Luigi's Mansion 3

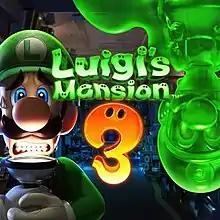
Icon artwork, featuring Luigi and Gooigi

is a 2019 action-adventure video game developed by Next Level Games and published by Nintendo for the Nintendo Switch. It is the third installment in the "Luigi's Mansion" series following "" (2013). The game sees players taking on the role of Luigi who must explore a hotel run by ghosts and save Mario and the others after they are tricked into visiting it for a vacation by King Boo.